Road signs in Australia

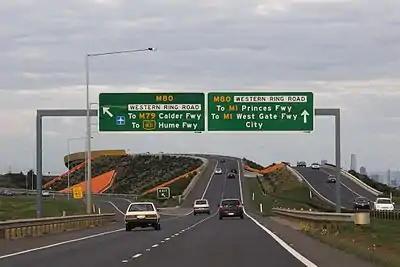
Signage on the M8 Western Freeway heading towards the M80 Metropolitan Ring Road in Melbourne, Victoria.

Road signs in Australia are regulated by each state's government, but are standardised overall throughout the country. In 1999, the National Transport Commission (NTC), created the first set of Rules of the Road for Australia. Australian road signs use the AS 1744:2015 fonts, which is the Highway Gothic typeface.